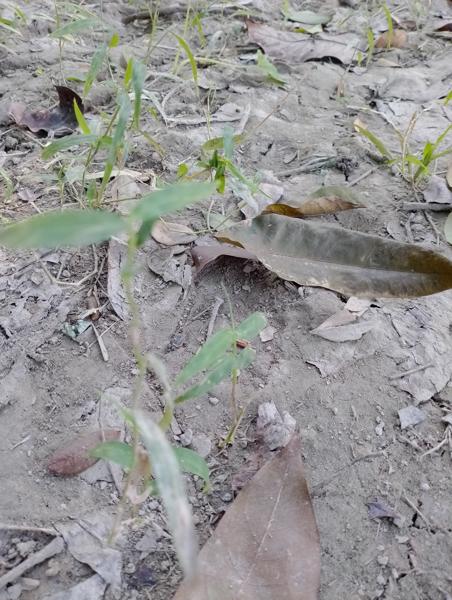
Weed species: Panicum repens